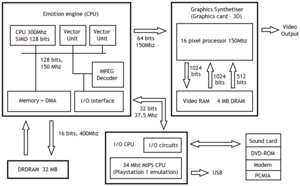
La PlayStation 2 est une console de jeux vidéo de sixième génération commercialisée par Sony Computer Entertainment, filiale de Sony. Elle est sortie le 4 mars 2000 au Japon, le 26 octobre 2000 en Amérique du Nord, le 24 novembre 2000 en Europe et le 30 novembre 2000 en Australie. La console était en concurrence avec la Dreamcast de Sega, la GameCube de Nintendo et la Xbox de Microsoft.
L'Emotion Engine est le processeur principal de la PlayStation 2. Il est basé sur un cœur MIPS R5900i, un processeur 64 bits. Il s'agit d'un microprocesseur VLSI produit en collaboration par Sony Computer Entertainment et Toshiba dès 1999 pour la console PlayStation 2.